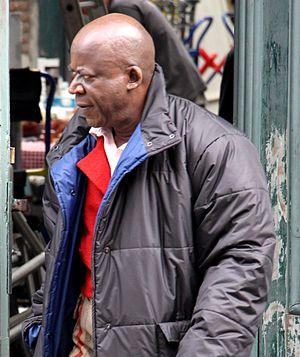
Pascal Nzonzi sur le tournage du film Les Visiteurs 3
Les Visiteurs : La Révolution est un film franco-tchéco-belge réalisé par Jean-Marie Poiré sorti en 2016.